Hollywood Farm

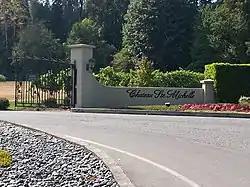
Hollywood Farm

Hollywood Farm was a 206-acre dairy farm in the Sammamish Valley, approximately 25 miles northeast of Seattle. It was built in 1910 and added to the National Register of Historic Places in 1978. The property is now occupied by the Chateau Ste. Michelle Winery.